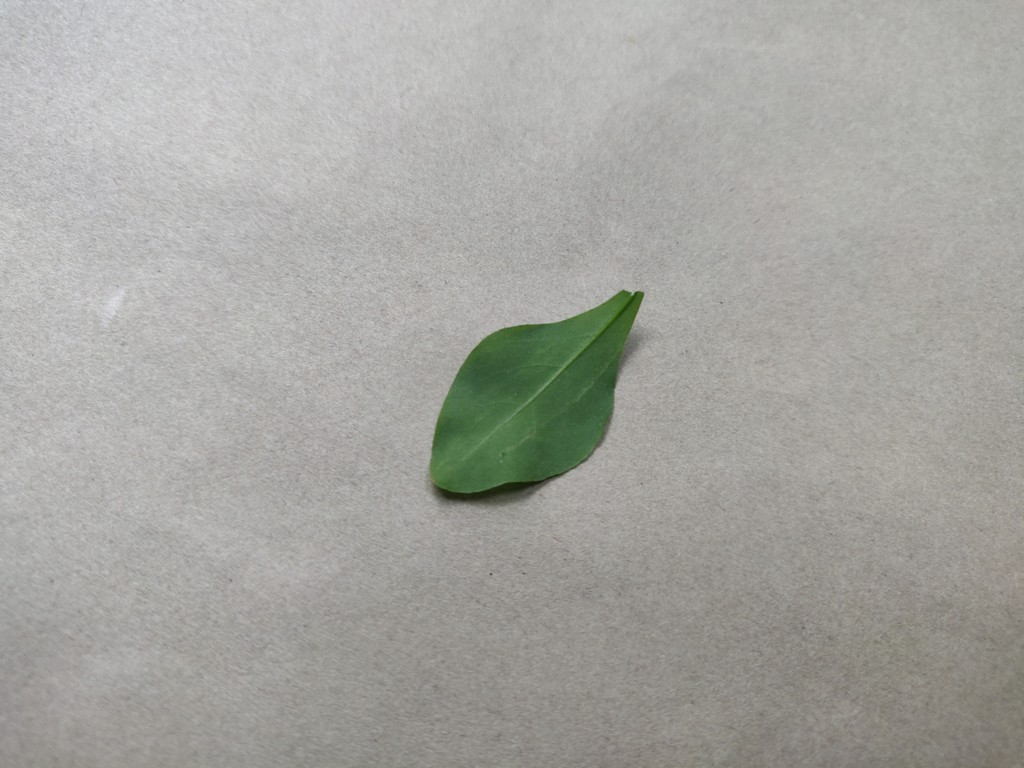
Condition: Healthy
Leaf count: single
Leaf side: back